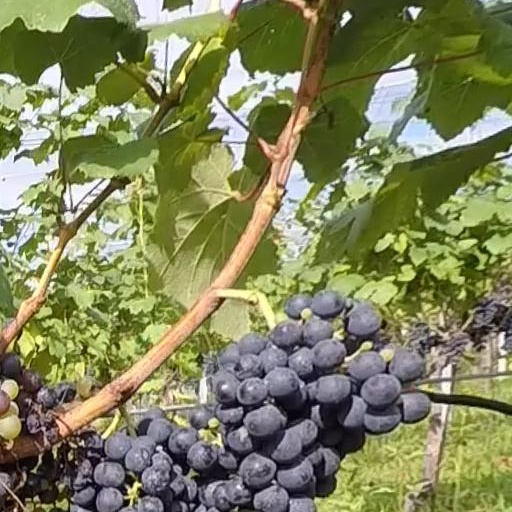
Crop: grape